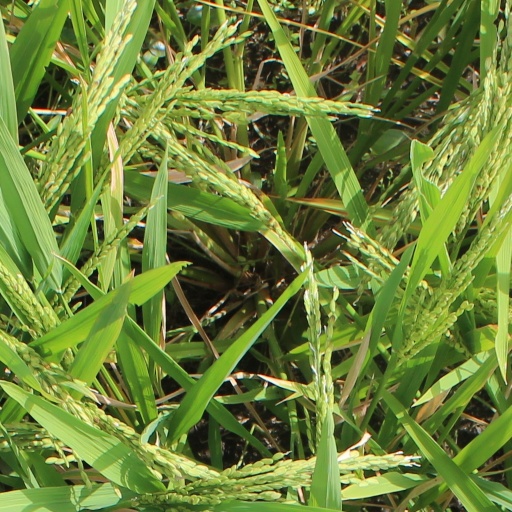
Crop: rice